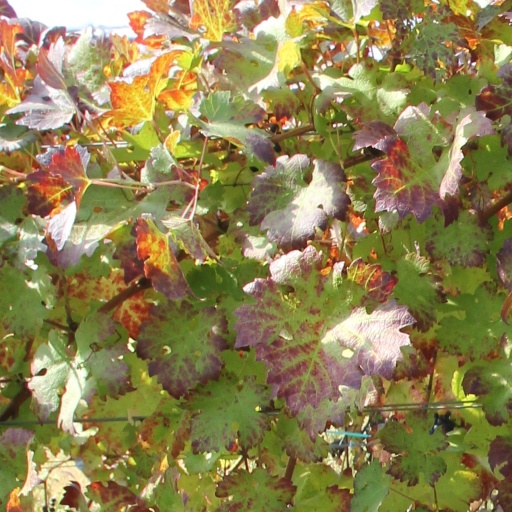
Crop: grape